Francois Hennequin

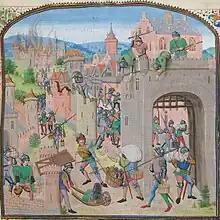
The Tard-Venus pillage Grammont in 1362, from Froissart's Chronicles.

He was garrisoned at Carhaix on behalf of John of Montfort.